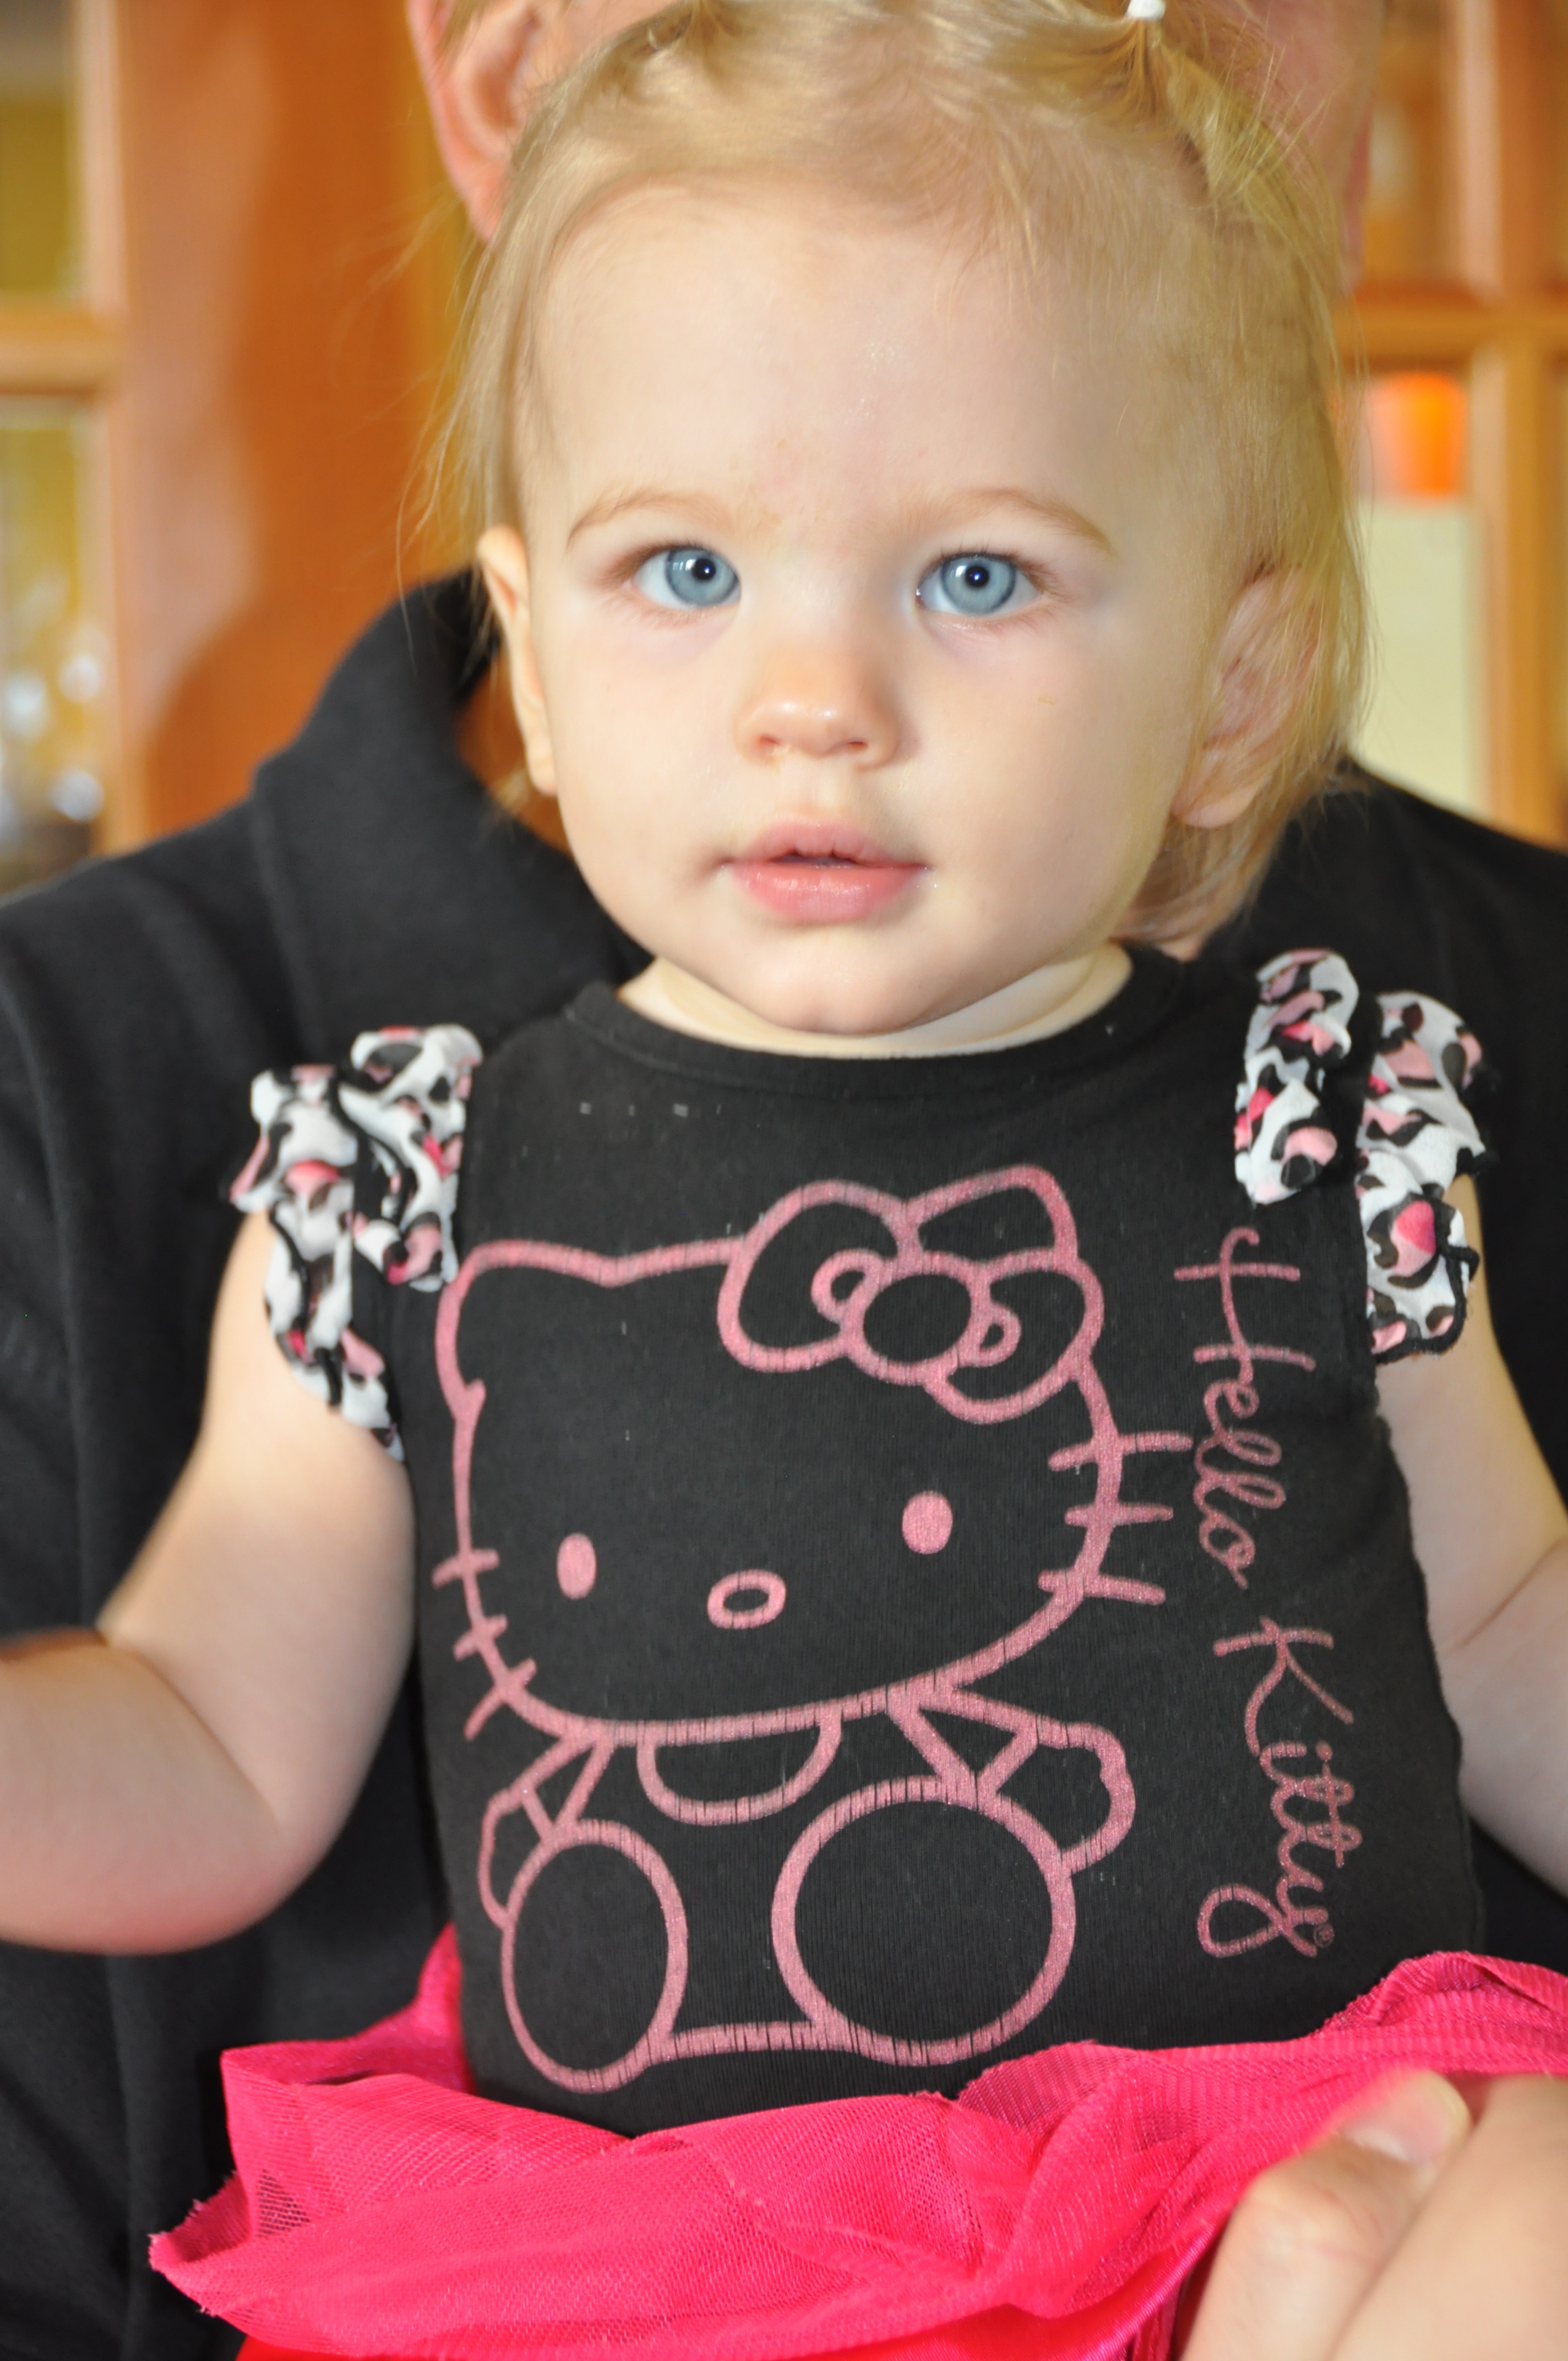
girl, white, play, sweet, kid, cute, portrait, child, pink, toy, baby, childhood, hairstyle, one, dress, happy, infant, toddler, innocence, skin, first, birthday, hello kitty